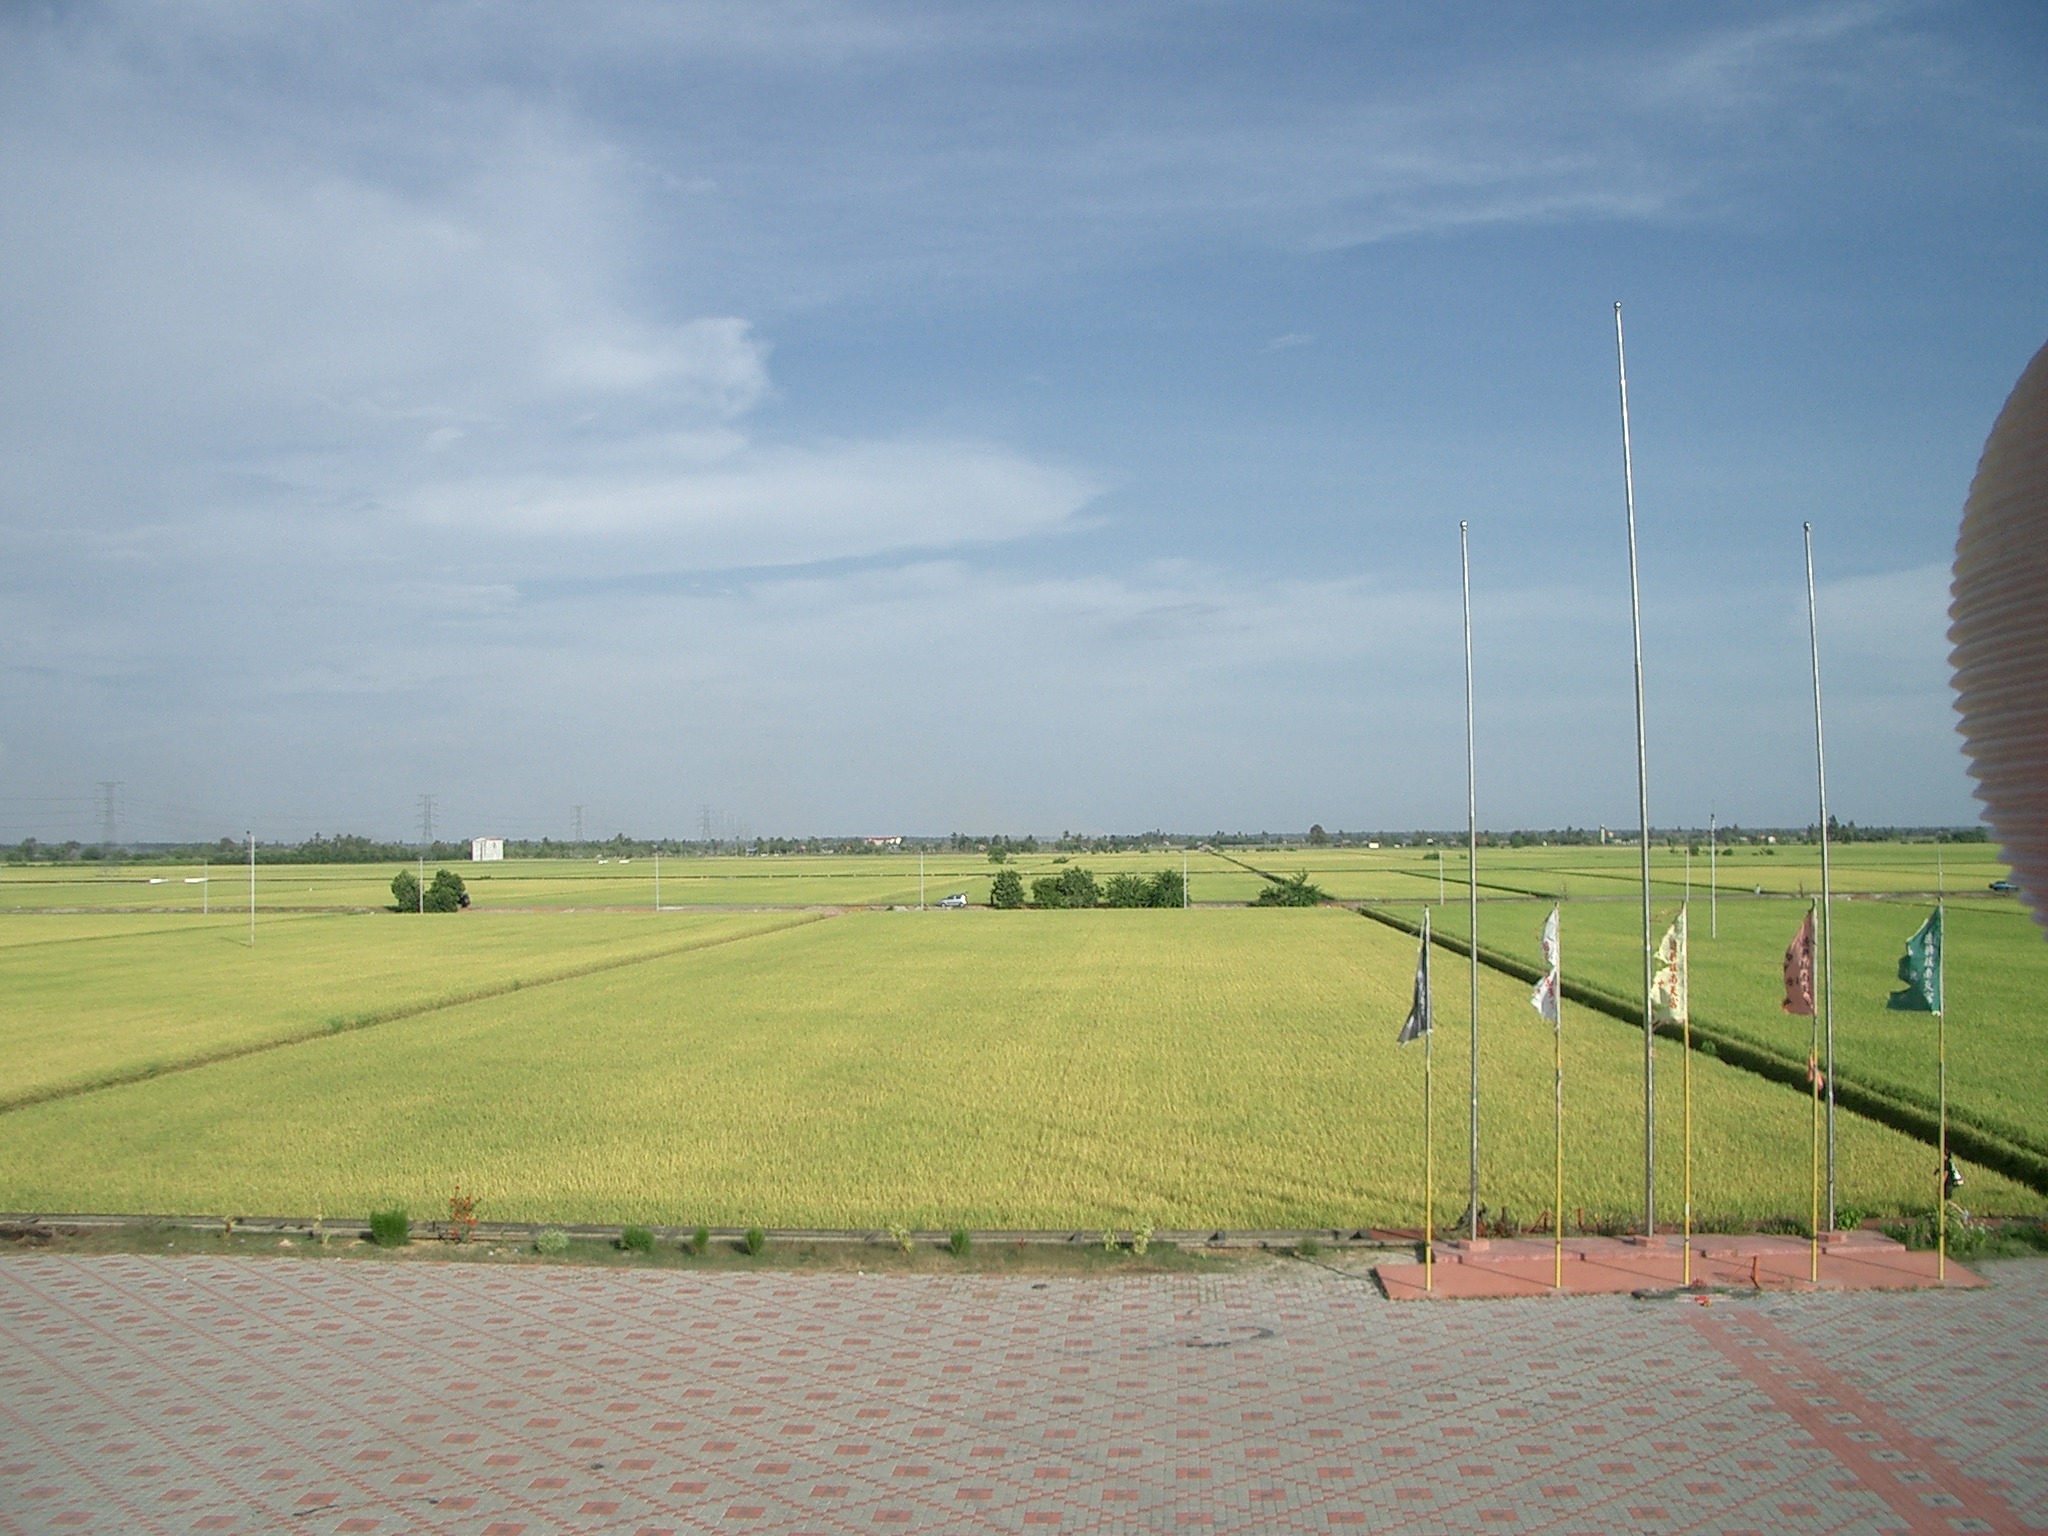
landscape, nature, grass, horizon, marsh, structure, field, farm, wheat, countryside, wind, village, harvest, space, scenery, agriculture, stadium, plain, greenery, fields, polder, wind farm, rural area, paddy field, atmosphere of earth, sport venue, padi field, wide field, sekechan, malaysia scenery